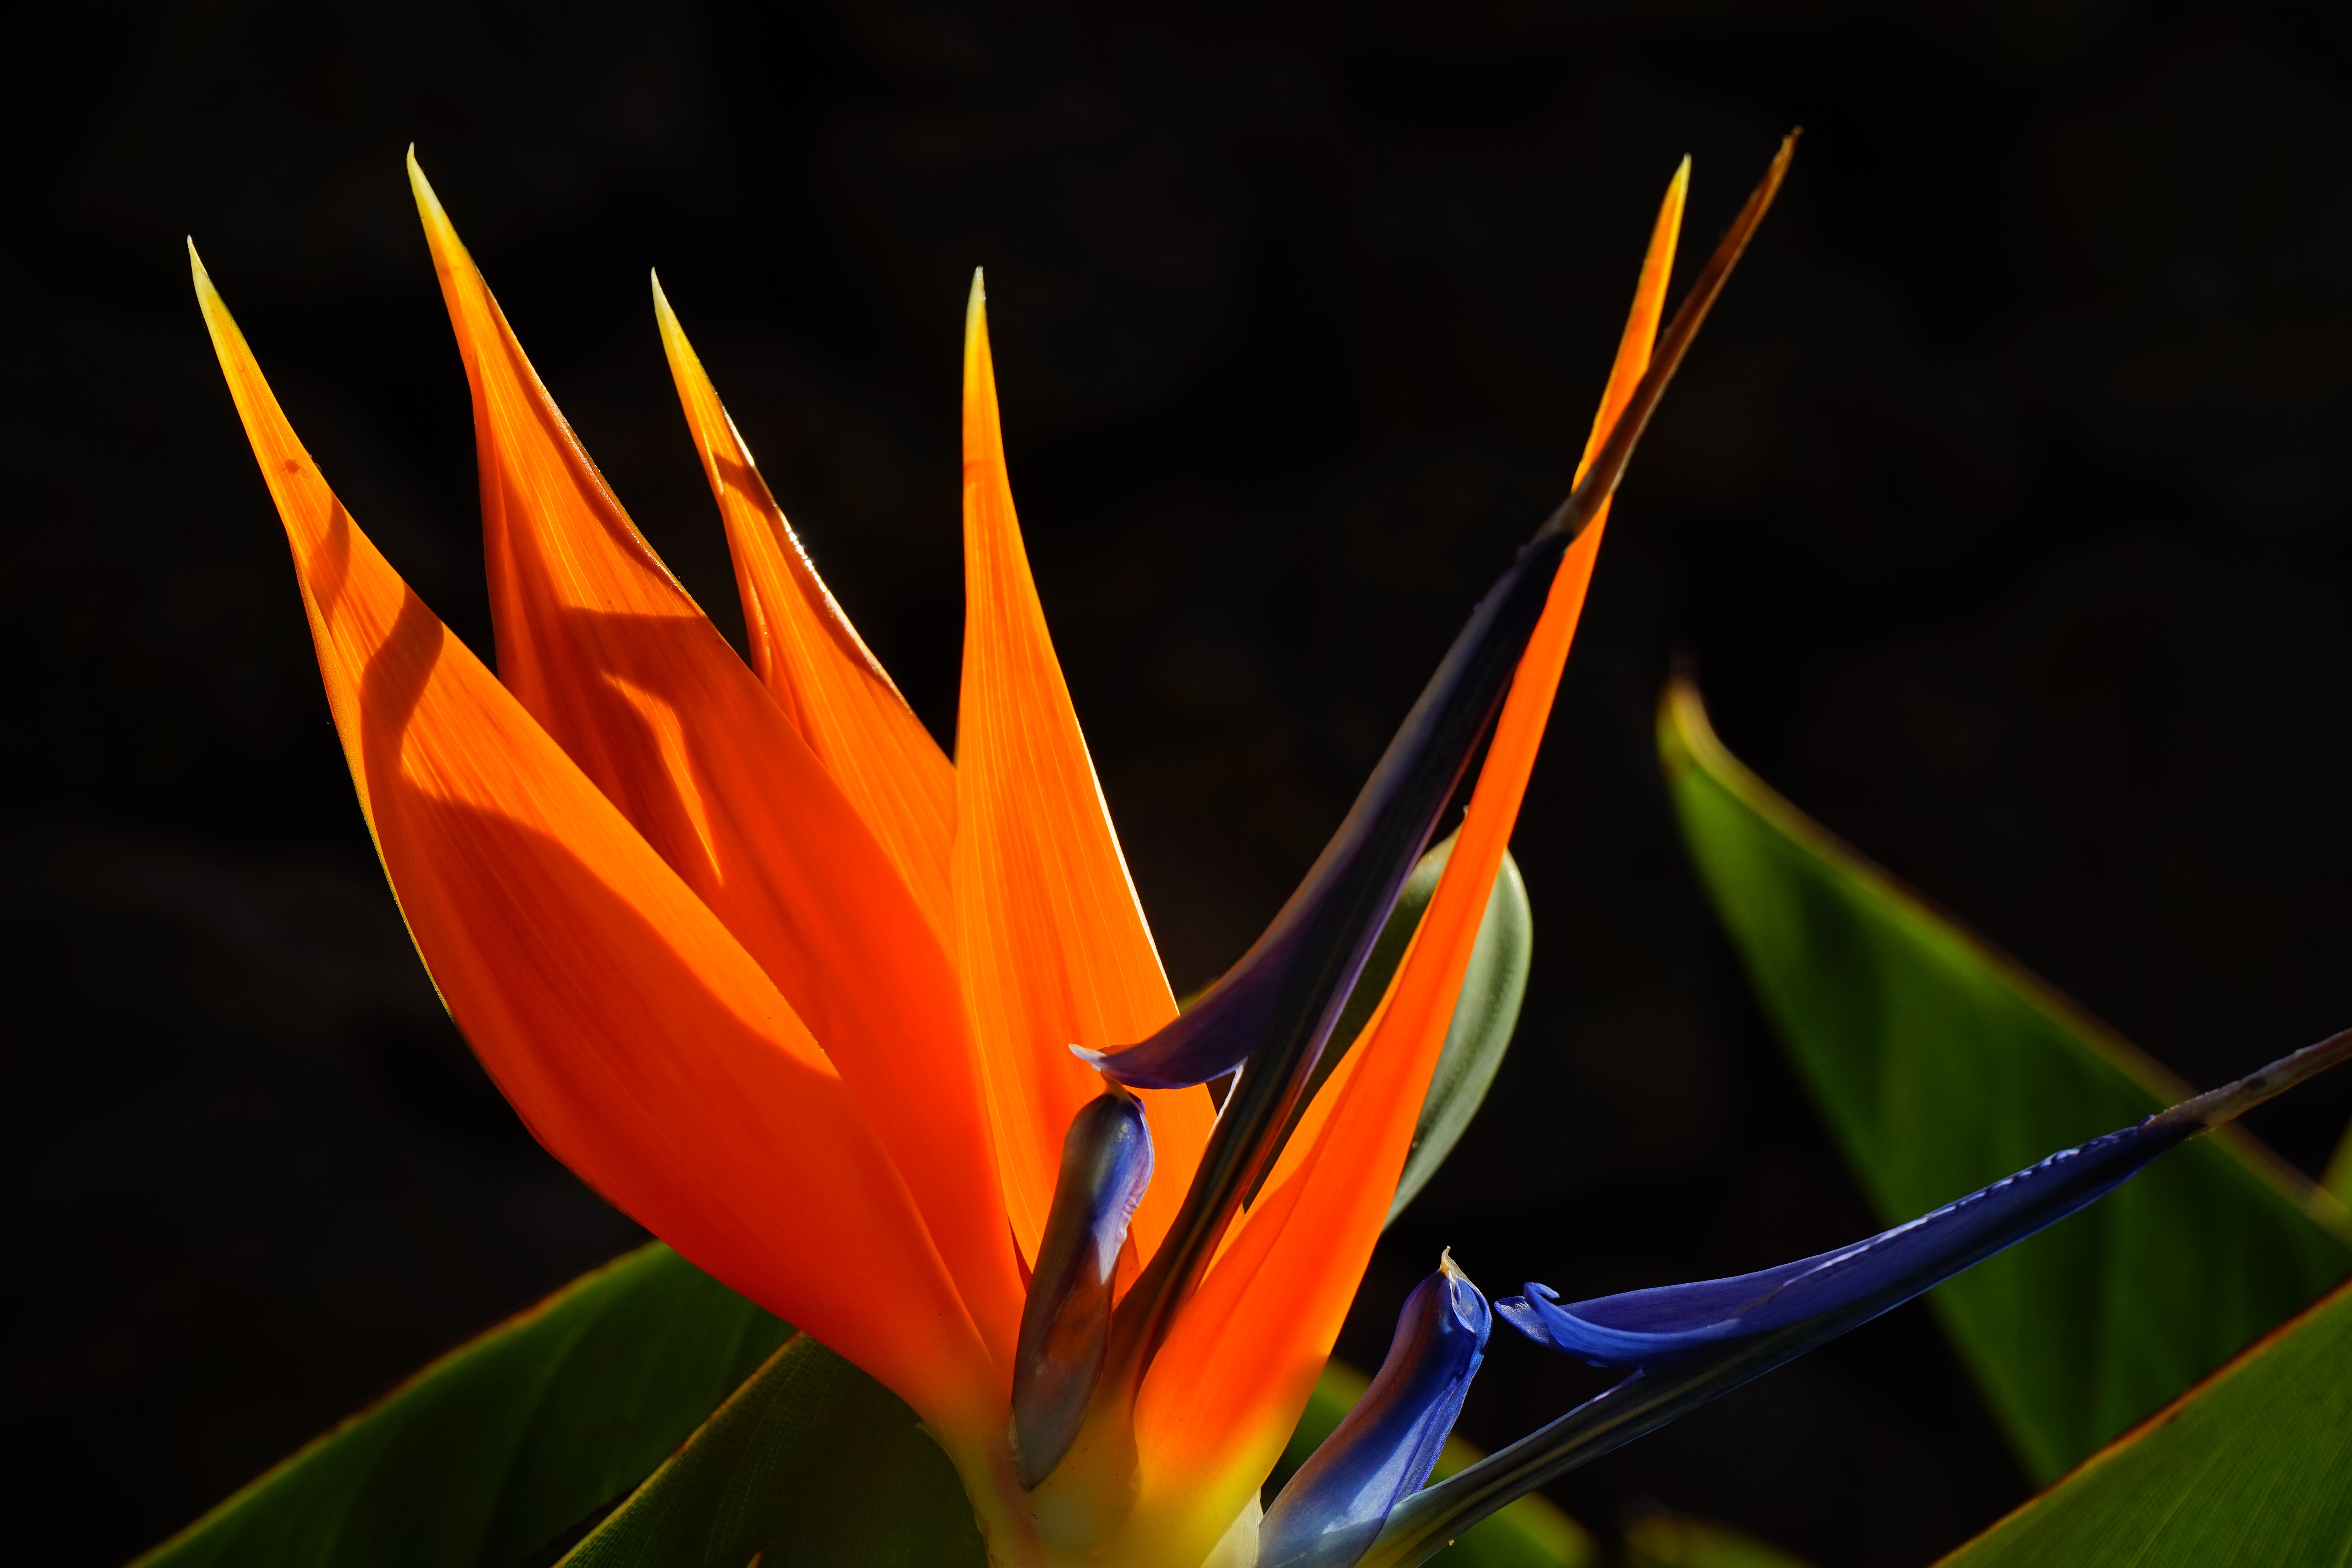
nature, blossom, plant, photography, sunlight, leaf, flower, petal, bloom, red, color, botany, blue, colorful, yellow, flora, close up, macro photography, ornamental plant, strelitzia, bird of paradise flower, flowering plant, caudata, strelitzia orchids, strelitziaceae, caudata greenhouse, queen caudata, king caudata, plant stem, land plant